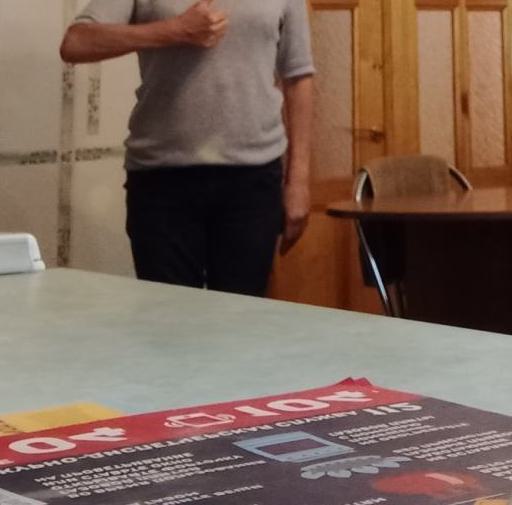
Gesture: no_gesture